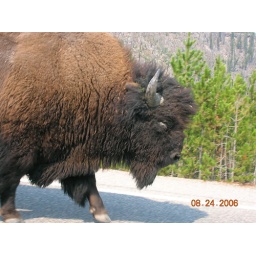
American Bison walking down the road, seemingly oblivious to cars and people.The people in the cars were not at all oblivious.